San Antonio Symphony

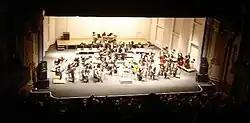
The San Antonio Symphony, Sep 2007

The San Antonio Symphony was a full-time professional symphony orchestra based in San Antonio, Texas. Its season ran from late September to early June. Sebastian Lang-Lessing, its music director from 2010 to 2020, was the last to serve in that capacity. The orchestra was a resident organization of the Tobin Center for the Performing Arts in San Antonio. In August 2022, the orchestra's musicians reformed as the San Antonio Philharmonic, a name first used in 1914, and announced a ten-concert classical-music series for the 2022–23 season to be given at First Baptist Church of San Antonio, 100 yards from Tobin Center.